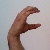
The image shows a hand gesture representing the letter 'C' in Indian Sign Language.